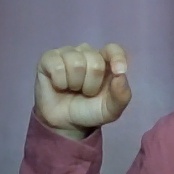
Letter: fa